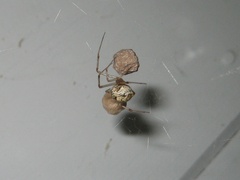
Species: Parasteatoda_tepidariorum